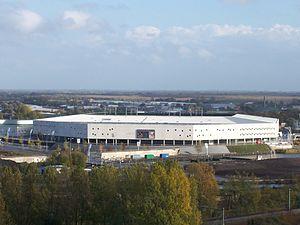
Euroborg est un stade de football situé à Groningue aux Pays-Bas.